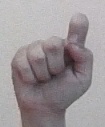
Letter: fa